Terumah (parashah)

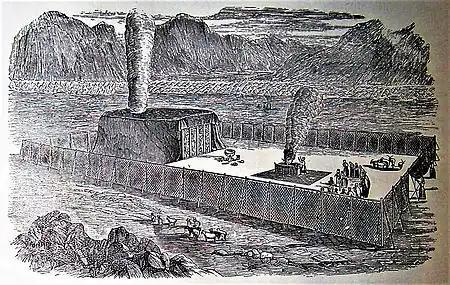
The Tabernacle (illustration from the 1890 Holman Bible)

Rabbi Elai said in the name of Rabbi Simeon ben Lakish (Resh Lakish) that Rabbi Meir used to maintain that the , "techashim" (sometimes translated "sealskins" or "dolphin skins") listed in Exodus 25:5 came from an animal called a "tachash" that lived in the time of Moses. It was a separate species, and the Sages could not decide whether it was a wild beast or a domestic animal. It had one horn on its forehead, and it came to Moses providentially just for the occasion. Moses made the Tabernacle's covering, and then the "tachash" disappeared. The Gemara taught that the "tachash" was multicolored.